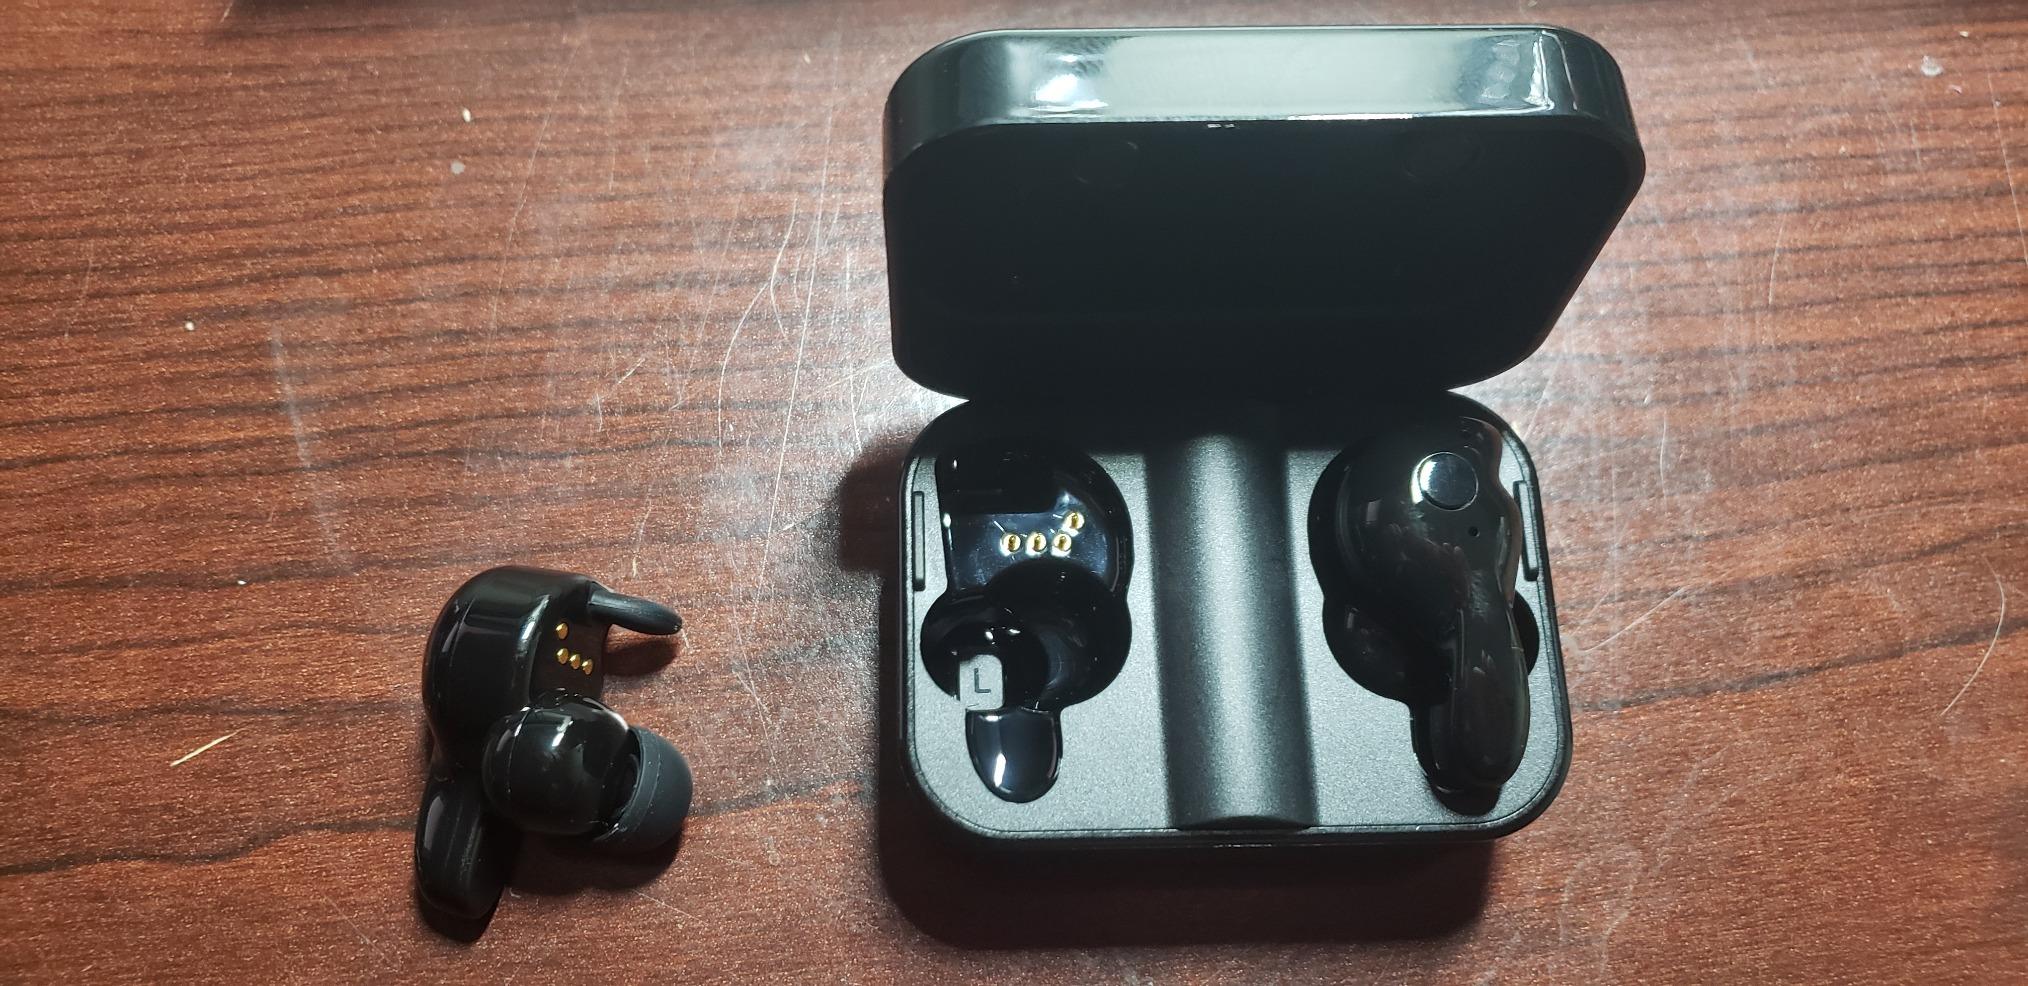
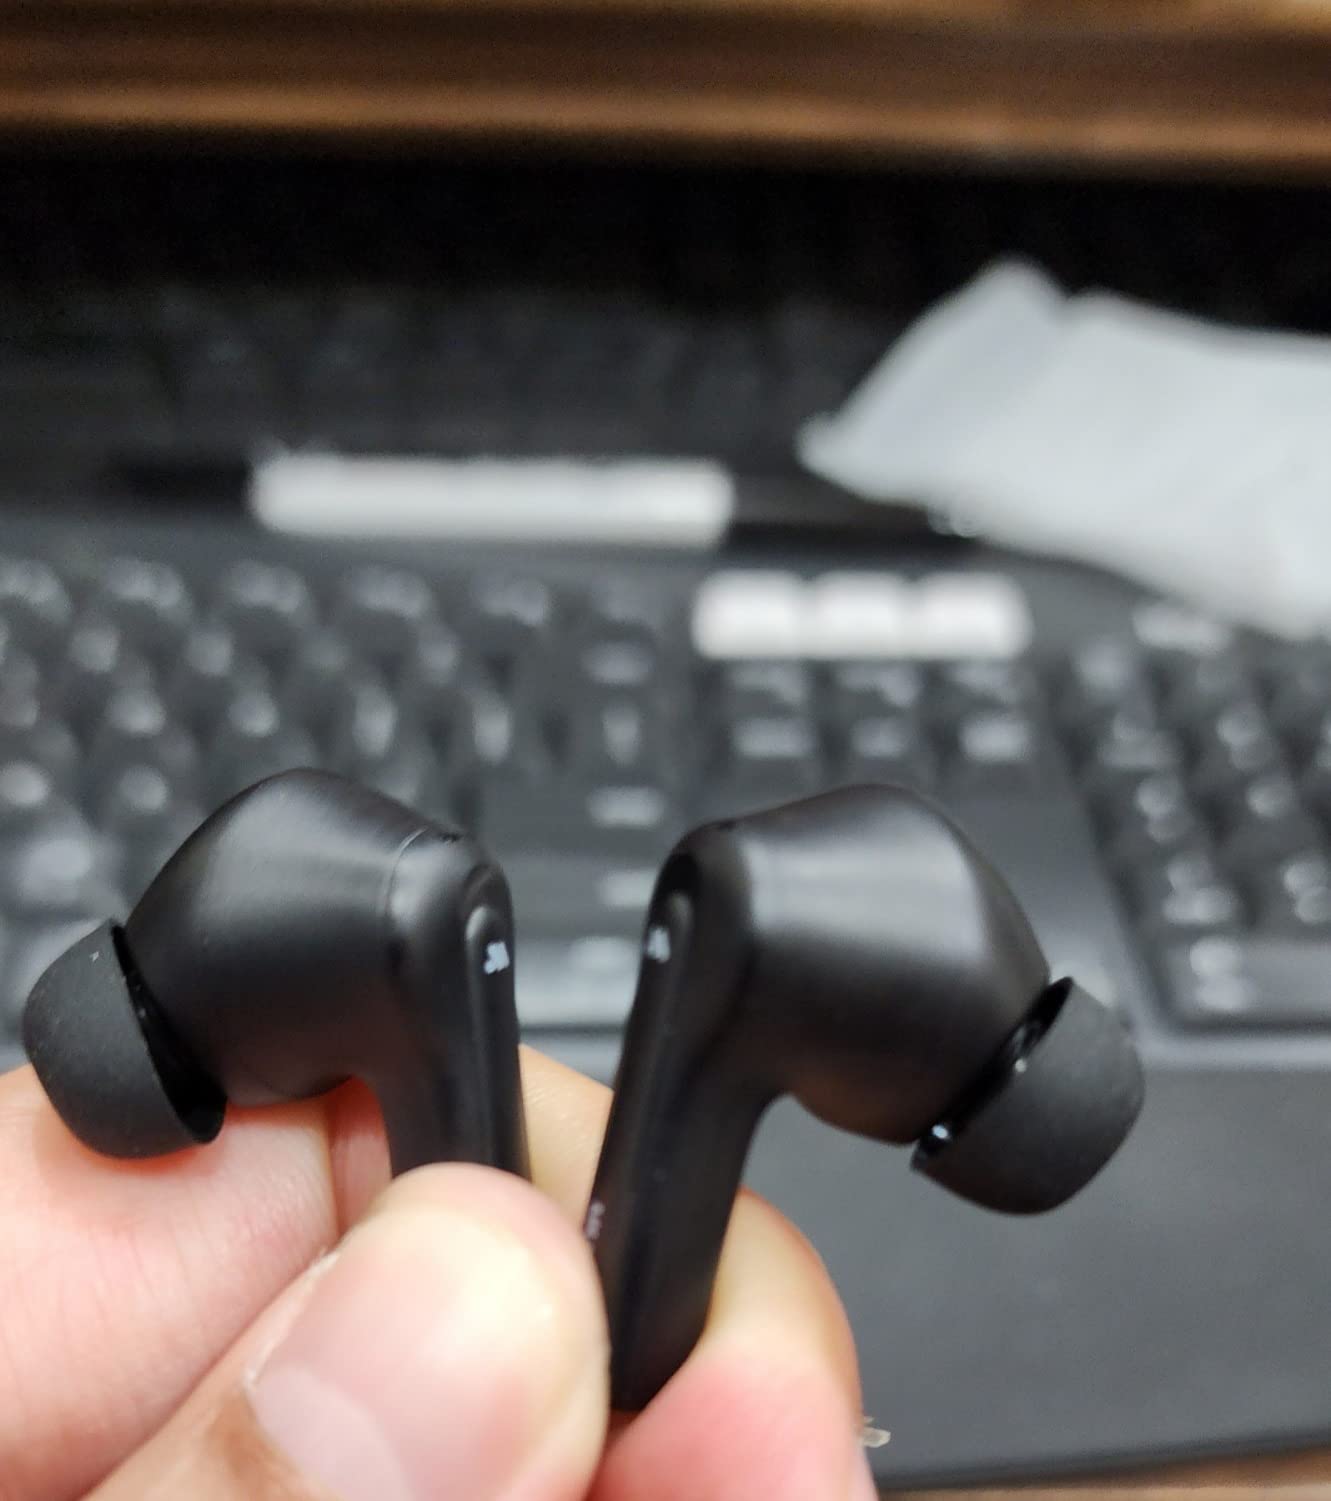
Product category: earbuds
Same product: no